Structural testing

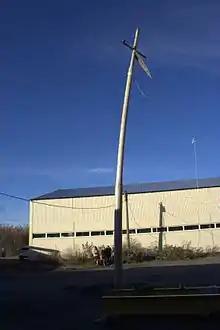
Testing a pylon for ability to resist wind loads

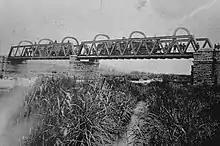
Load testing a railroad bridge, 1883

Structural testing is the evaluation of an object (which might be an assembly of objects) to ascertain its characteristics of physical strength. Testing includes evaluating compressive strength, shear strength, tensile strength, all of which may be conducted to failure or to some satisfactory margin of safety. Evaluations may also be indirect, using techniques such as x-ray ultrasound, and ground-penetrating radar, among others, to assess the quality of the object.